Pink (singer)

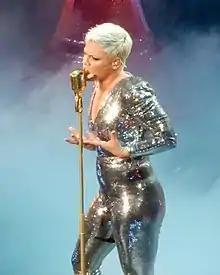
Pink performing at Madison Square Garden in 2018

It was announced in February 2016 that Pink would cover the Beatles' song "Lucy in the Sky with Diamonds" for the upcoming Netflix original series "Beat Bugs". In the same month, it was announced that she had recorded a cover of "White Rabbit" for the movie "Alice Through the Looking Glass", while in April it was revealed that she contributed the song "Just like Fire" to the soundtrack of the movie. In Australia, it topped the ARIA Charts. The following July, it was announced that Pink had written a song for French-Canadian singer Celine Dion called "Recovering" for inclusion on her upcoming English-language album. Pink provided guest vocals on country singer Kenny Chesney's single "Setting the World on Fire" which was released on August 1, 2016. The single topped on the "Billboard" Hot Country Songs and went platinum in the United States and Canada. On March 10, 2017, Pink teamed up with Stargate and Australian star Sia on the former's debut single, "Waterfall".